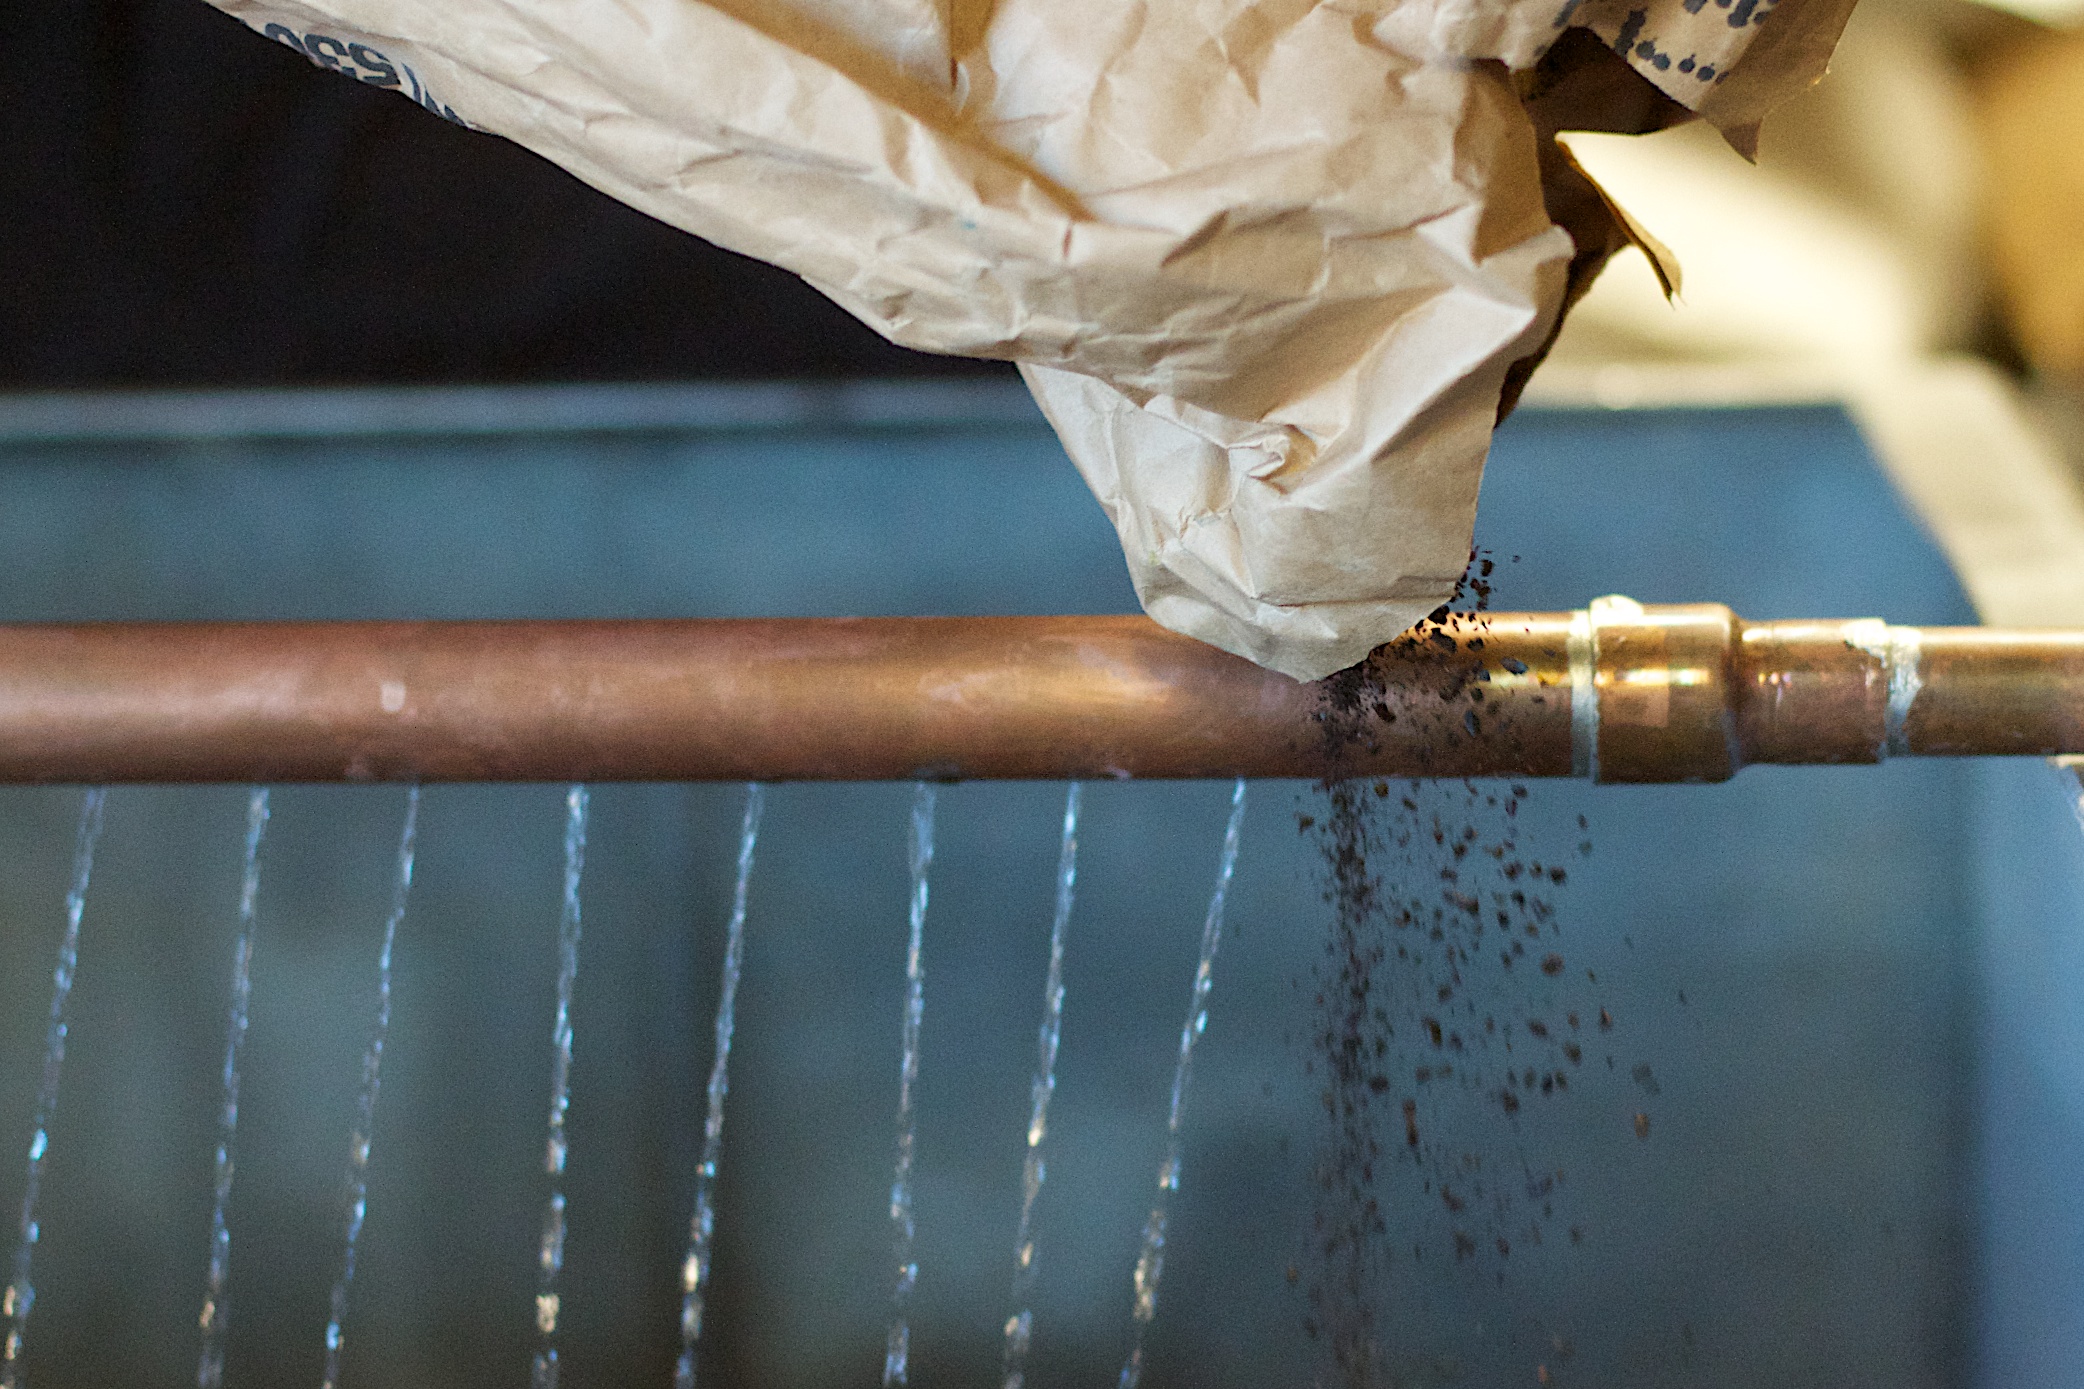
beer, close up, thatbrewery, beardbrew